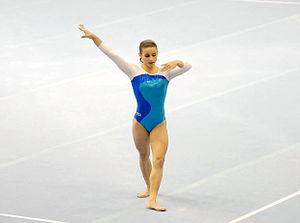
Le sol est un des huit agrès de la gymnastique artistique, et un des deux agrès communs avec le saut de cheval aux gymnastiques féminine et masculine. Il s'agit d'une surface délimitée, communément appelée praticable et généralement disposée sur un plancher à ressort, sur laquelle les gymnastes réalisent des acrobaties. Le sol est une discipline olympique de la gymnastique artistique depuis 1932.